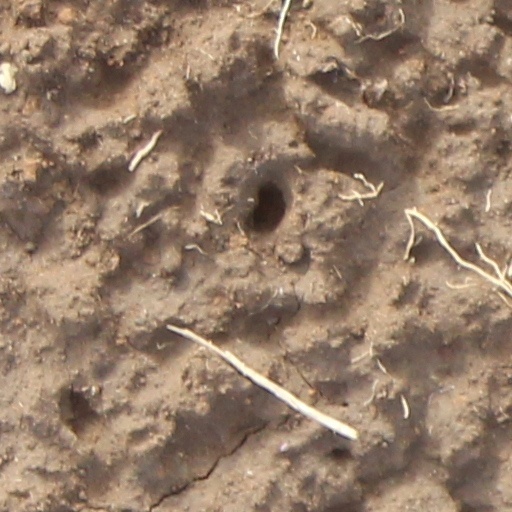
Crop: wheat